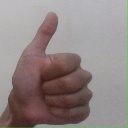
अक्षर: थ